Margaret Keay

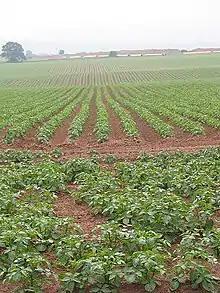
Potato plants

At this time women were only allowed to attend either Girton College or Newnham College at Cambridge. Keay joined a lobby group to have more of the colleges open to women. New Hall and Lucy Cavendish, both female only colleges, were subsequently opened.